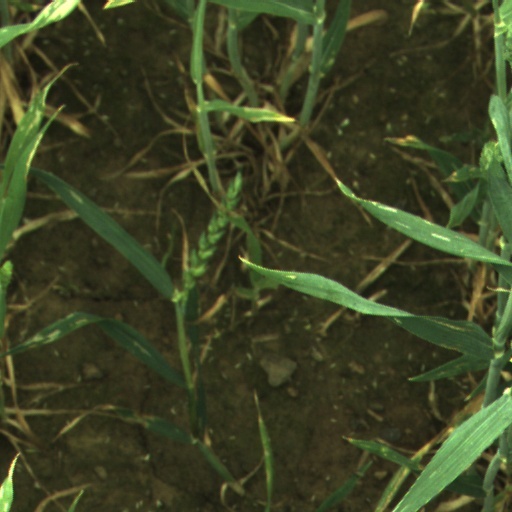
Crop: wheat